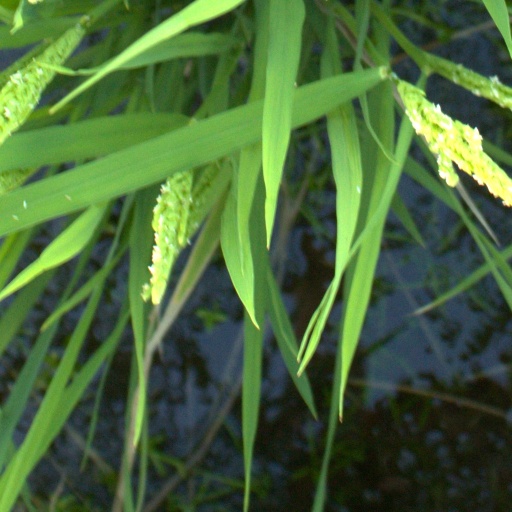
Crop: rice